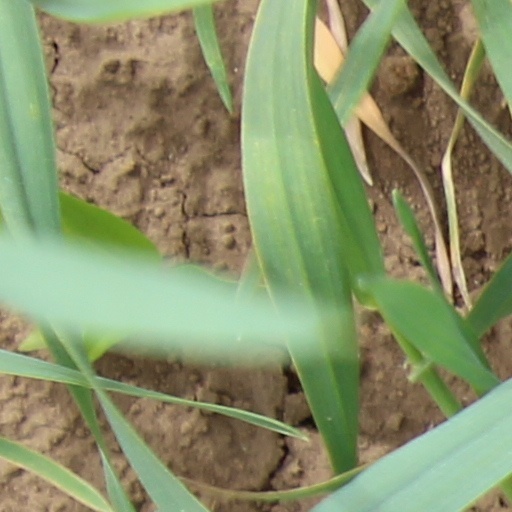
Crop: wheat